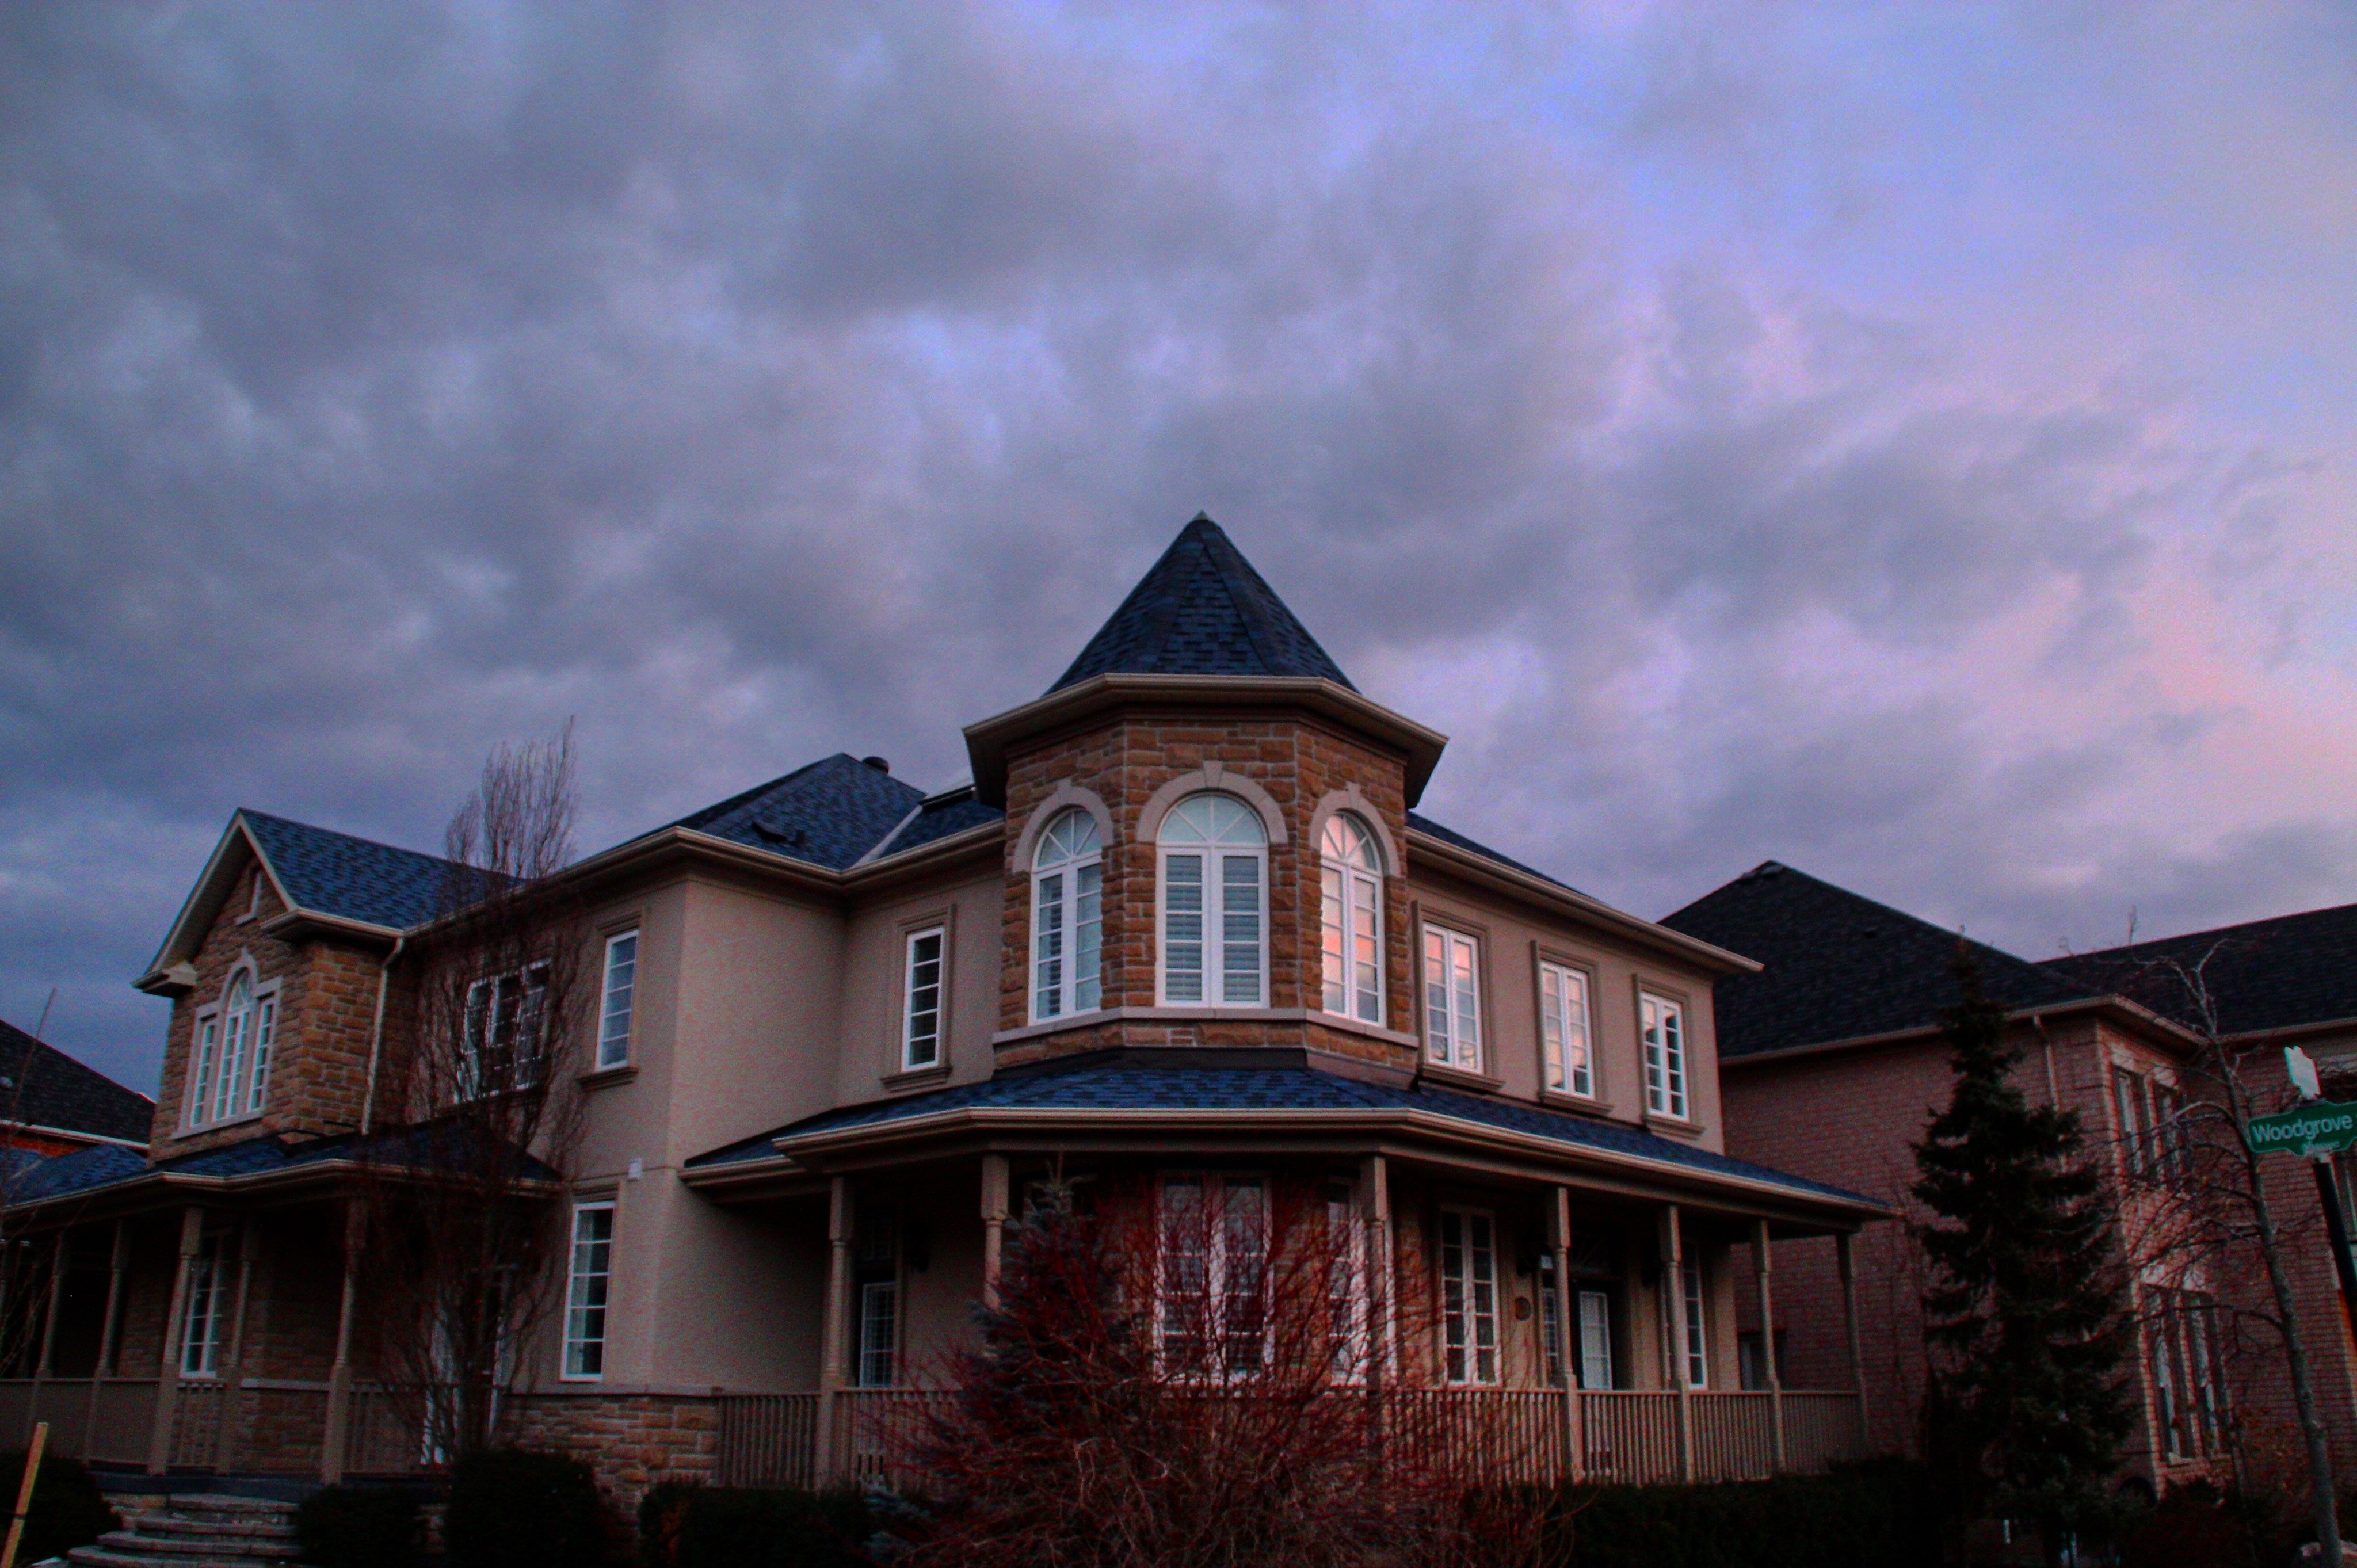
architecture, sky, mansion, house, roof, building, home, suburb, evening, facade, property, estate, residential area